Kill the Poor (film)

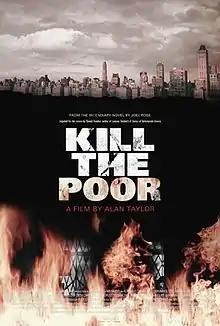
Theatrical release poster

Kill the Poor is a 2003 American drama film directed by Alan Taylor from a screenplay by Daniel Handler, based on the 1988 novel of the same name by Joel Rose. The film is set in Manhattan's Alphabet City in the early 1980s, when the neighborhood was a center of illegal drug activity. The film's title is inspired by the Dead Kennedys' song "Kill the Poor".